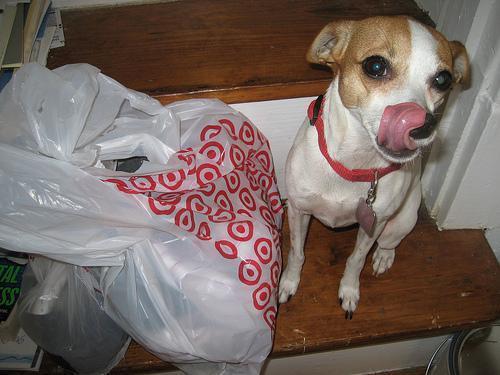
toy_terrier